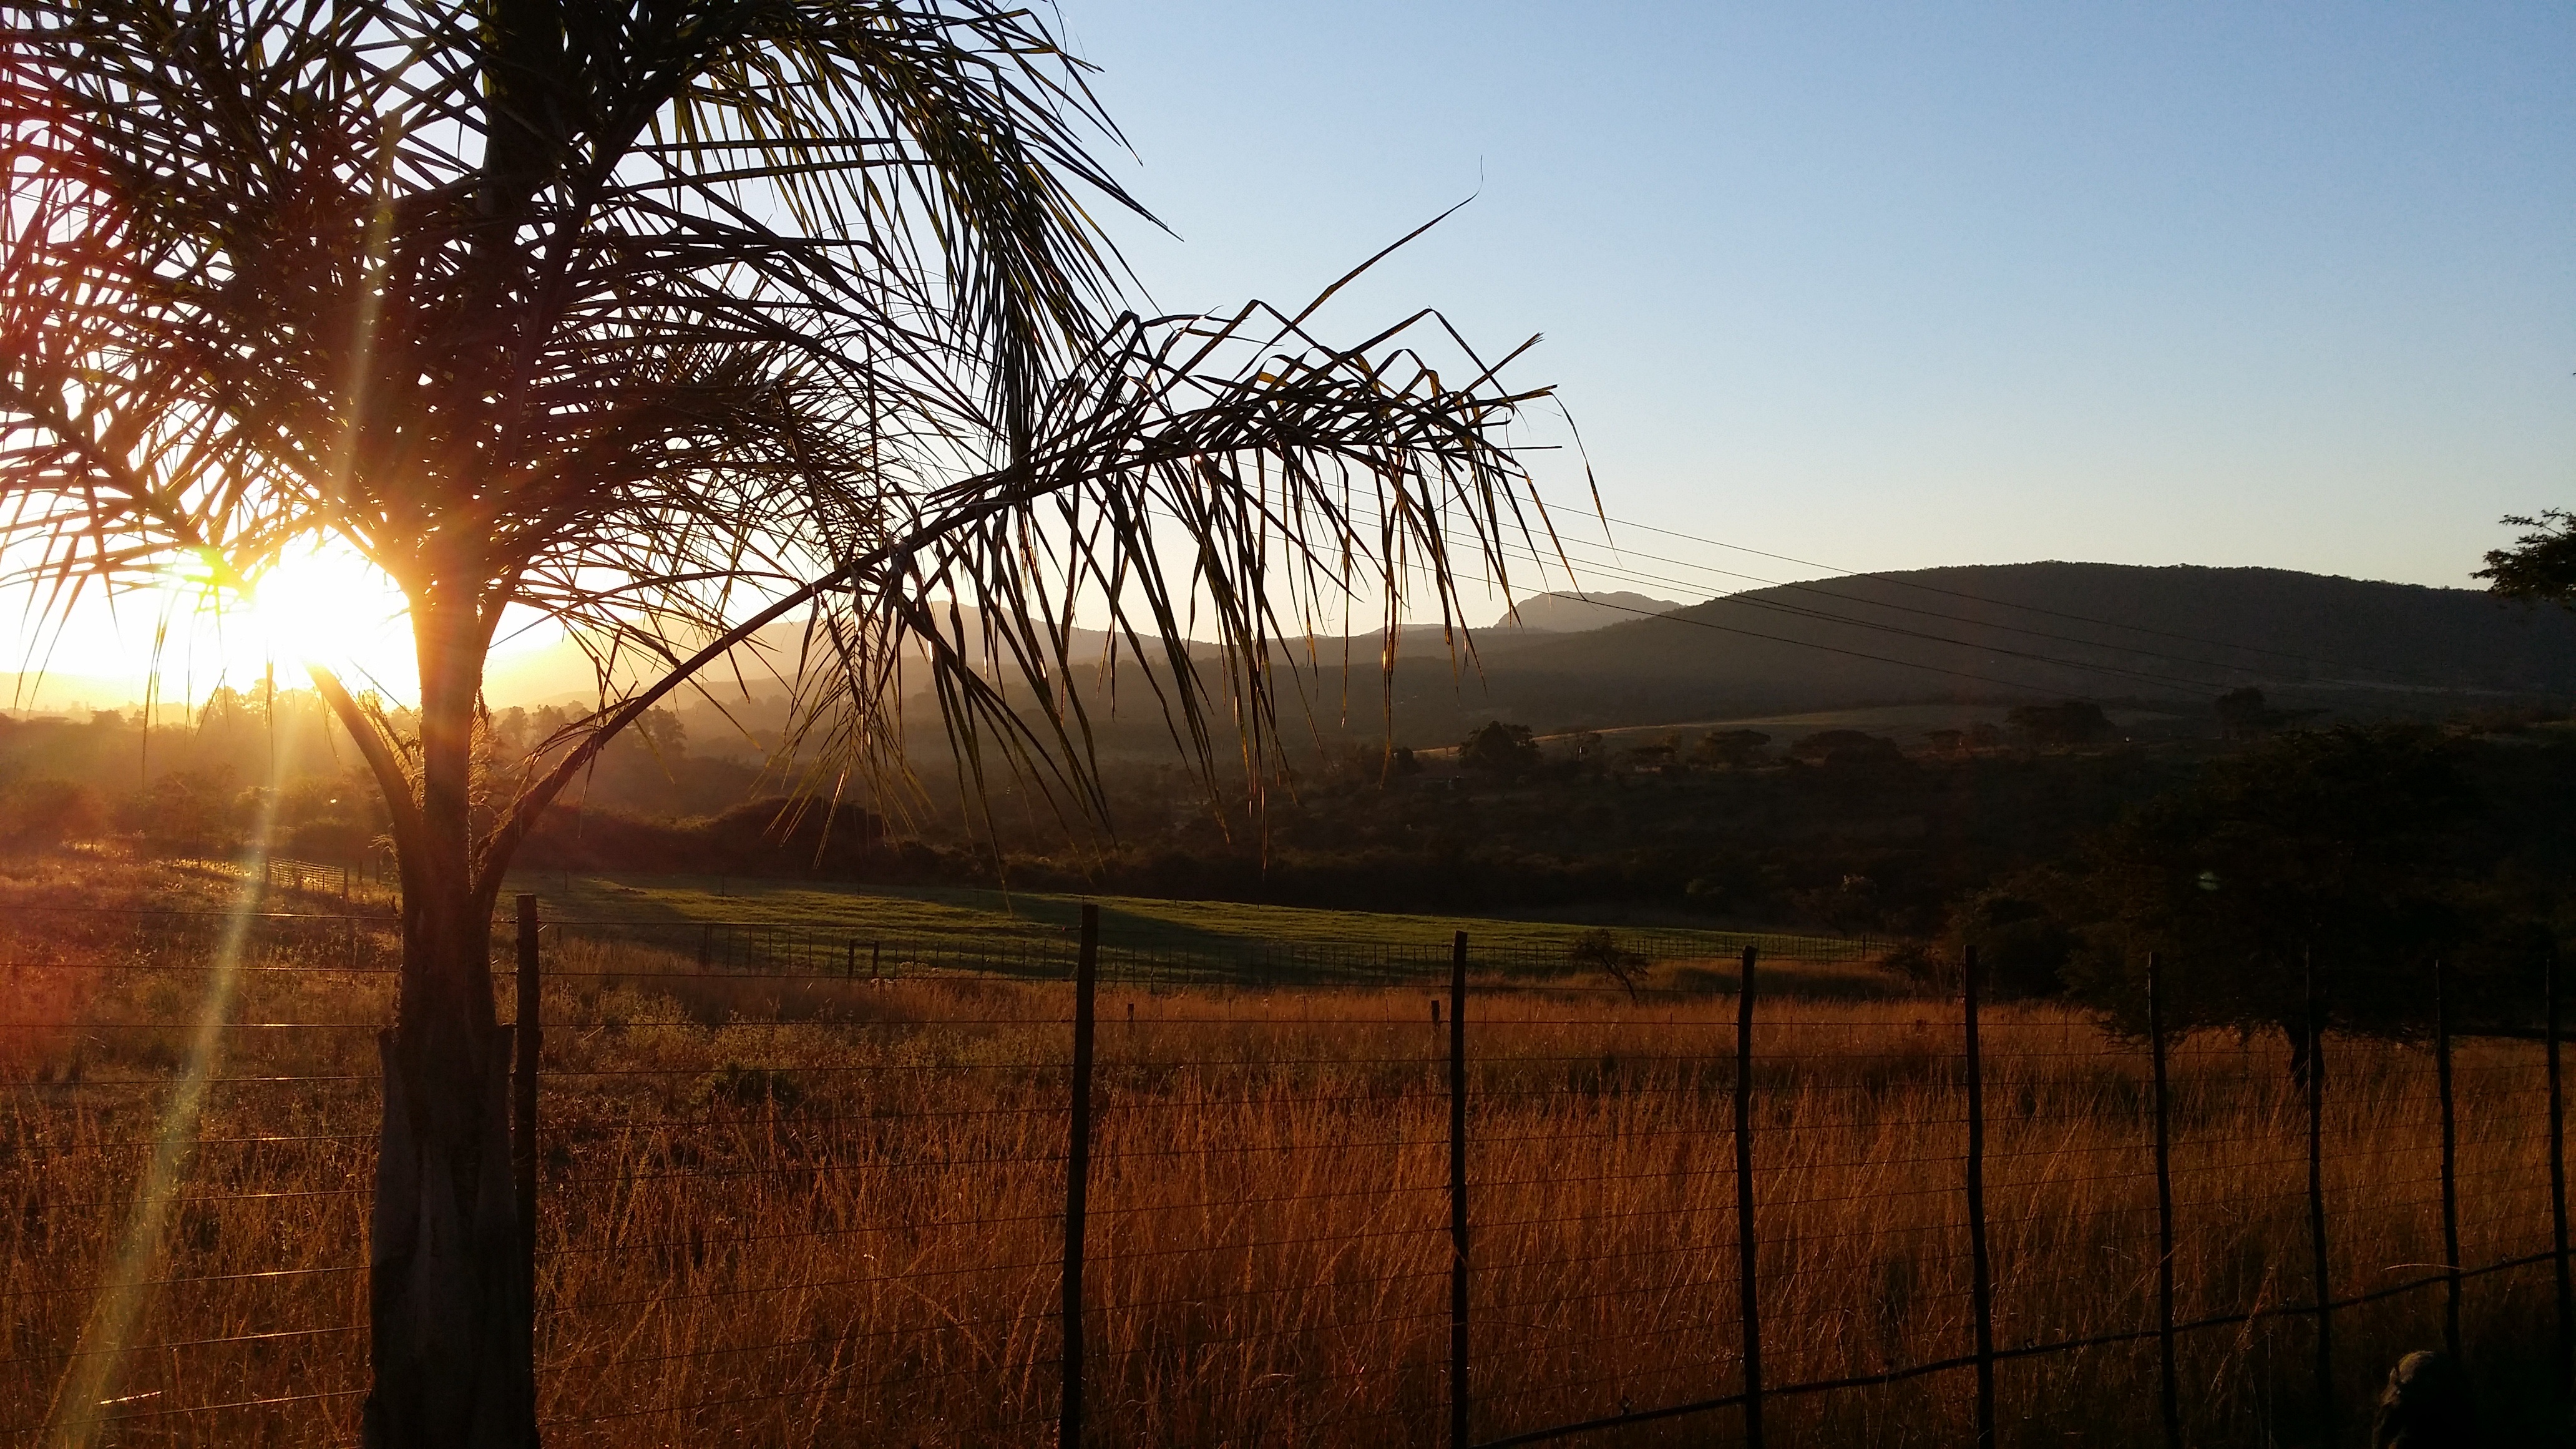
landscape, tree, nature, grass, horizon, sun, sunrise, sunset, field, sunlight, morning, hill, dawn, dusk, evening, reflection, autumn, agriculture, rural area, natural environment, atmospheric phenomenon, woody plant